Lala Lajpat Rai

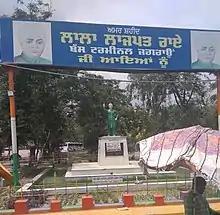
Lala Lajpat Rai Bus Terminal, Jagraon (ਜੀ ਆਇਆਂ ਨੂੰ - Welcome).

In 1927, Lajpat Rai established a trust in his mother's memory to build and run a tuberculosis hospital for women, reportedly at the location where his mother, Gulab Devi, had died of tuberculosis in Lahore. This became known as the Gulab Devi Chest Hospital (originally Gulab Devi Tuberculosis Hospital) and opened on 17 July 1934. Now the Gulab Devi Memorial hospital is one of the biggest hospital of present Pakistan which services over 2000 patients at a time as its patients.